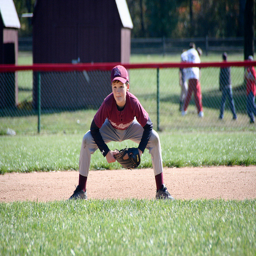
A young boy squatting on  a baseball field wearing a catchers mitt.
A boy is waiting to catch the ball during a game.
a person crouching down getting ready to field a ball
A player on the field waiting for a ball
an image of a boy crouched down for a baseball play